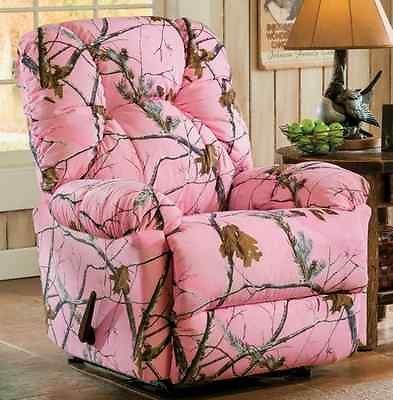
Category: chair